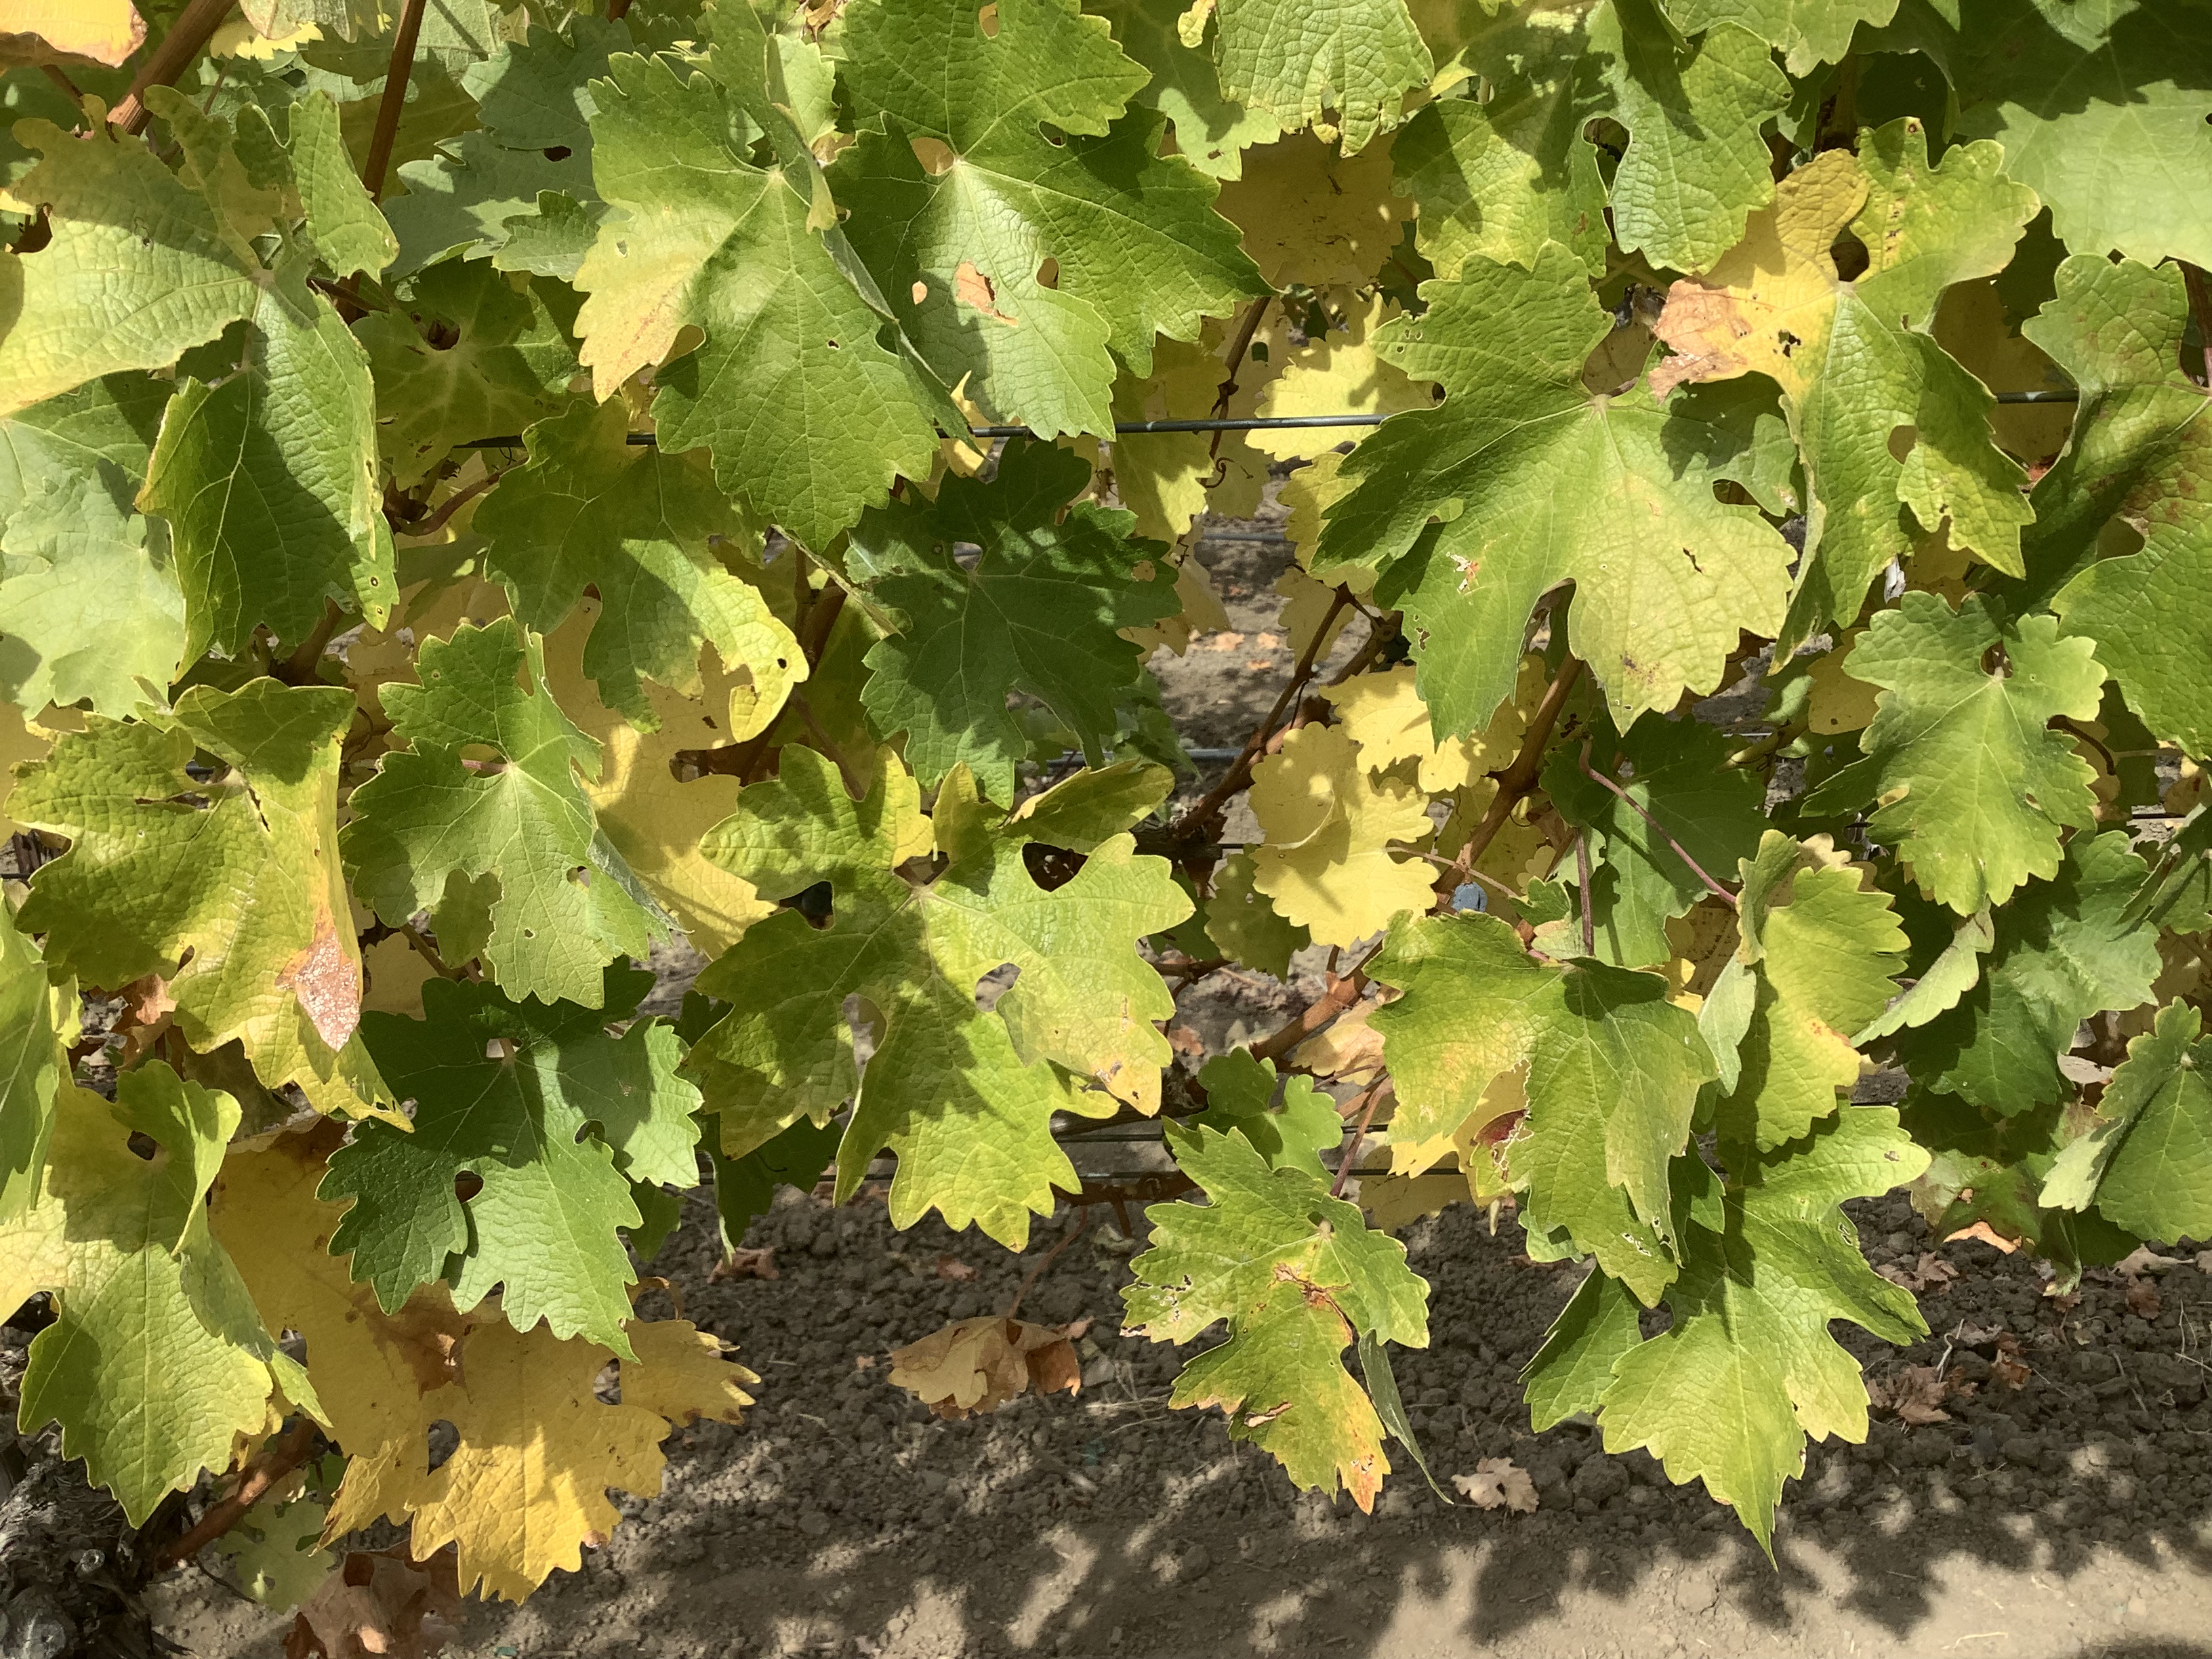
Label: No Virus